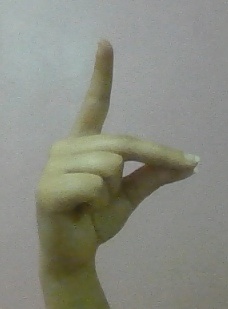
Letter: ta